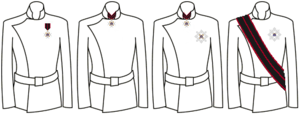
L’ordre de Saint-Sylvestre, de son nom complet ordre pontifical du pape Saint-Sylvestre, a été fondé le 31 octobre 1841 par le pape Grégoire XVI sous le titre de saint Sylvestre ou de la Milice dorée, il a été entièrement réformé par Pie X le 7 février 1905.